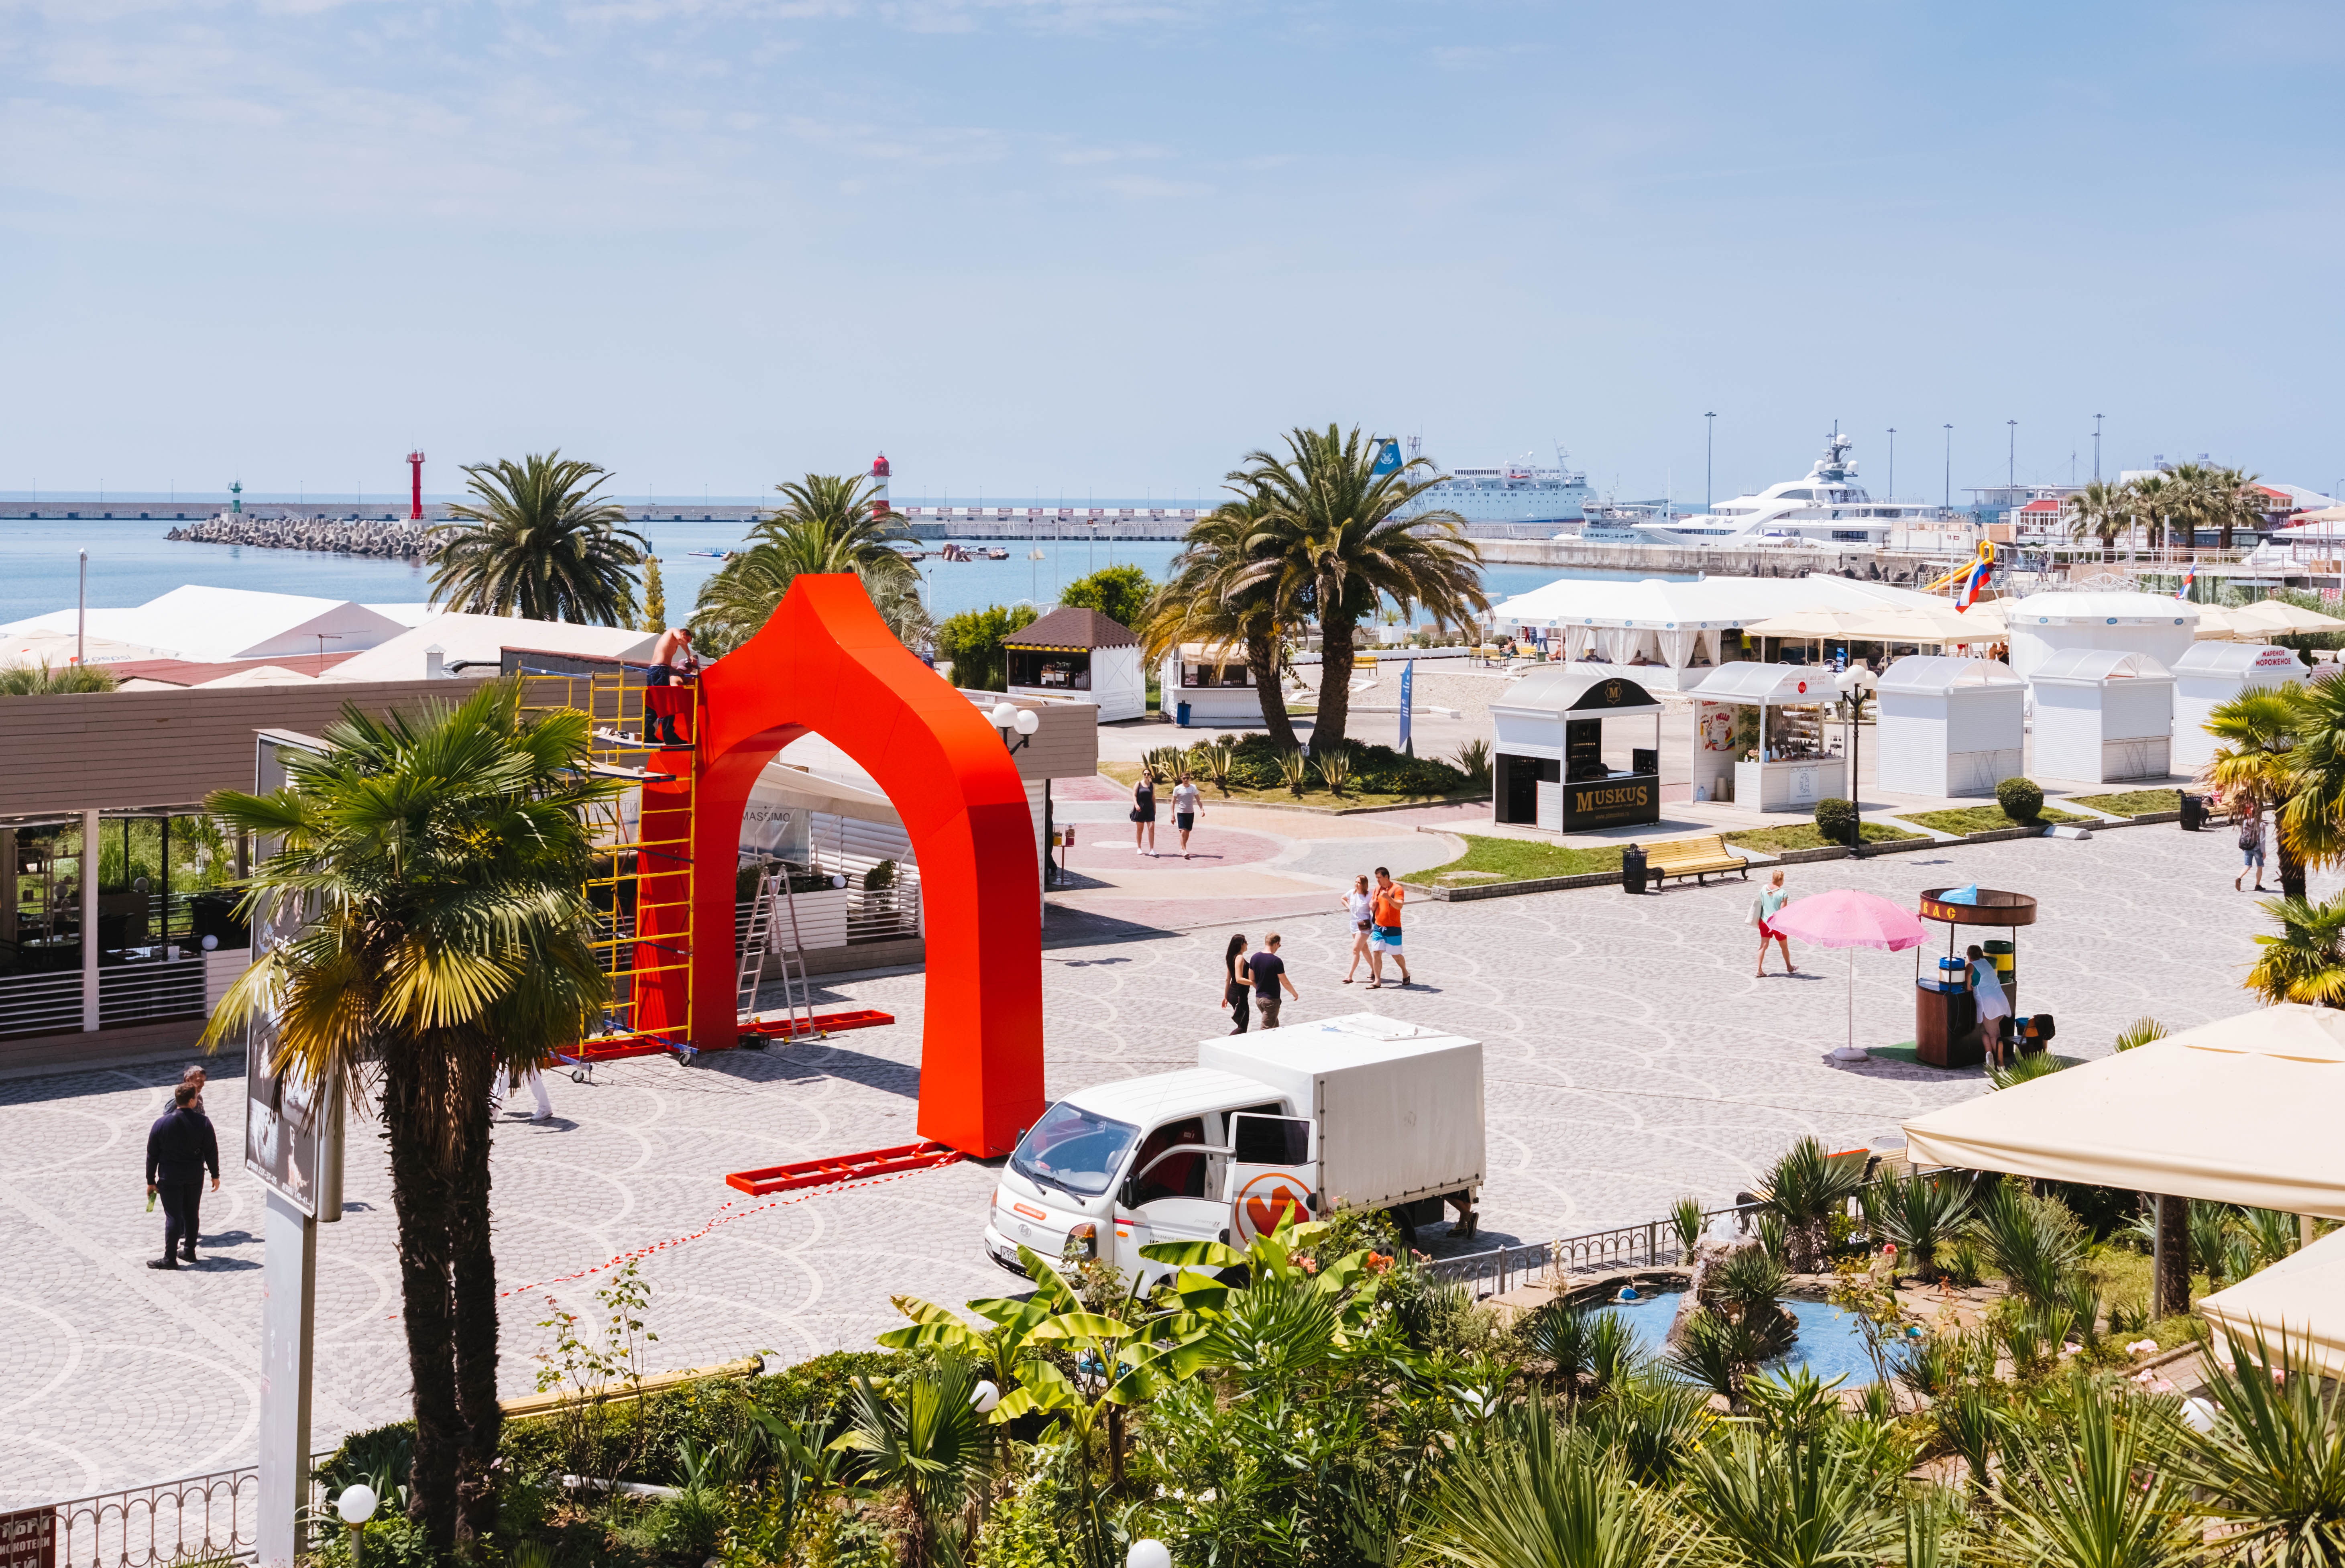
town, architecture, vacation, tourism, tree, palm tree, building, house, real estate, beach, city, coast, leisure, sea, arecales, town square, tourist attraction, street, urban design